Beta Pictoris

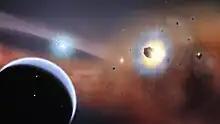
Artist's impression of Beta Pictoris

The presence of significant amounts of dust around the star implies a young age of the system and led to debate about whether it had joined the main sequence or was still a pre–main sequence star However, when the star's distance was measured by Hipparcos it was revealed that Beta Pictoris was located further away than previously thought and hence was more luminous than originally believed. Once the Hipparcos results were taken into account, it was found that Beta Pictoris was located close to the zero age main sequence and was not a pre–main sequence star after all. Analysis of Beta Pictoris and other stars within the Beta Pictoris moving group suggested that they are around 12 million years old. However more recent studies indicate that the age is roughly double this at 20 to 26 million years old.